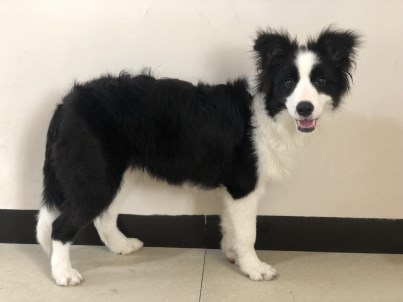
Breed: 2594-n000109-Border_collie